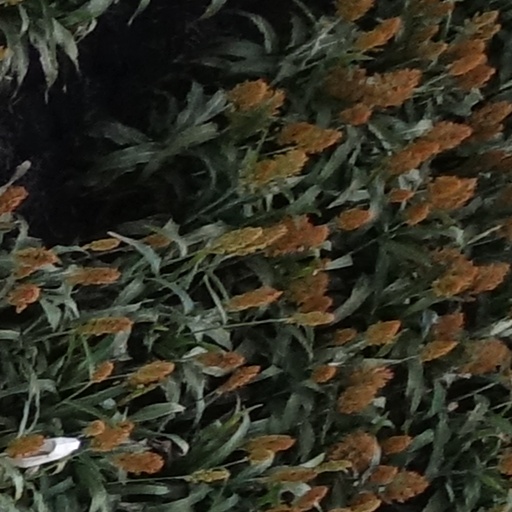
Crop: sorghum